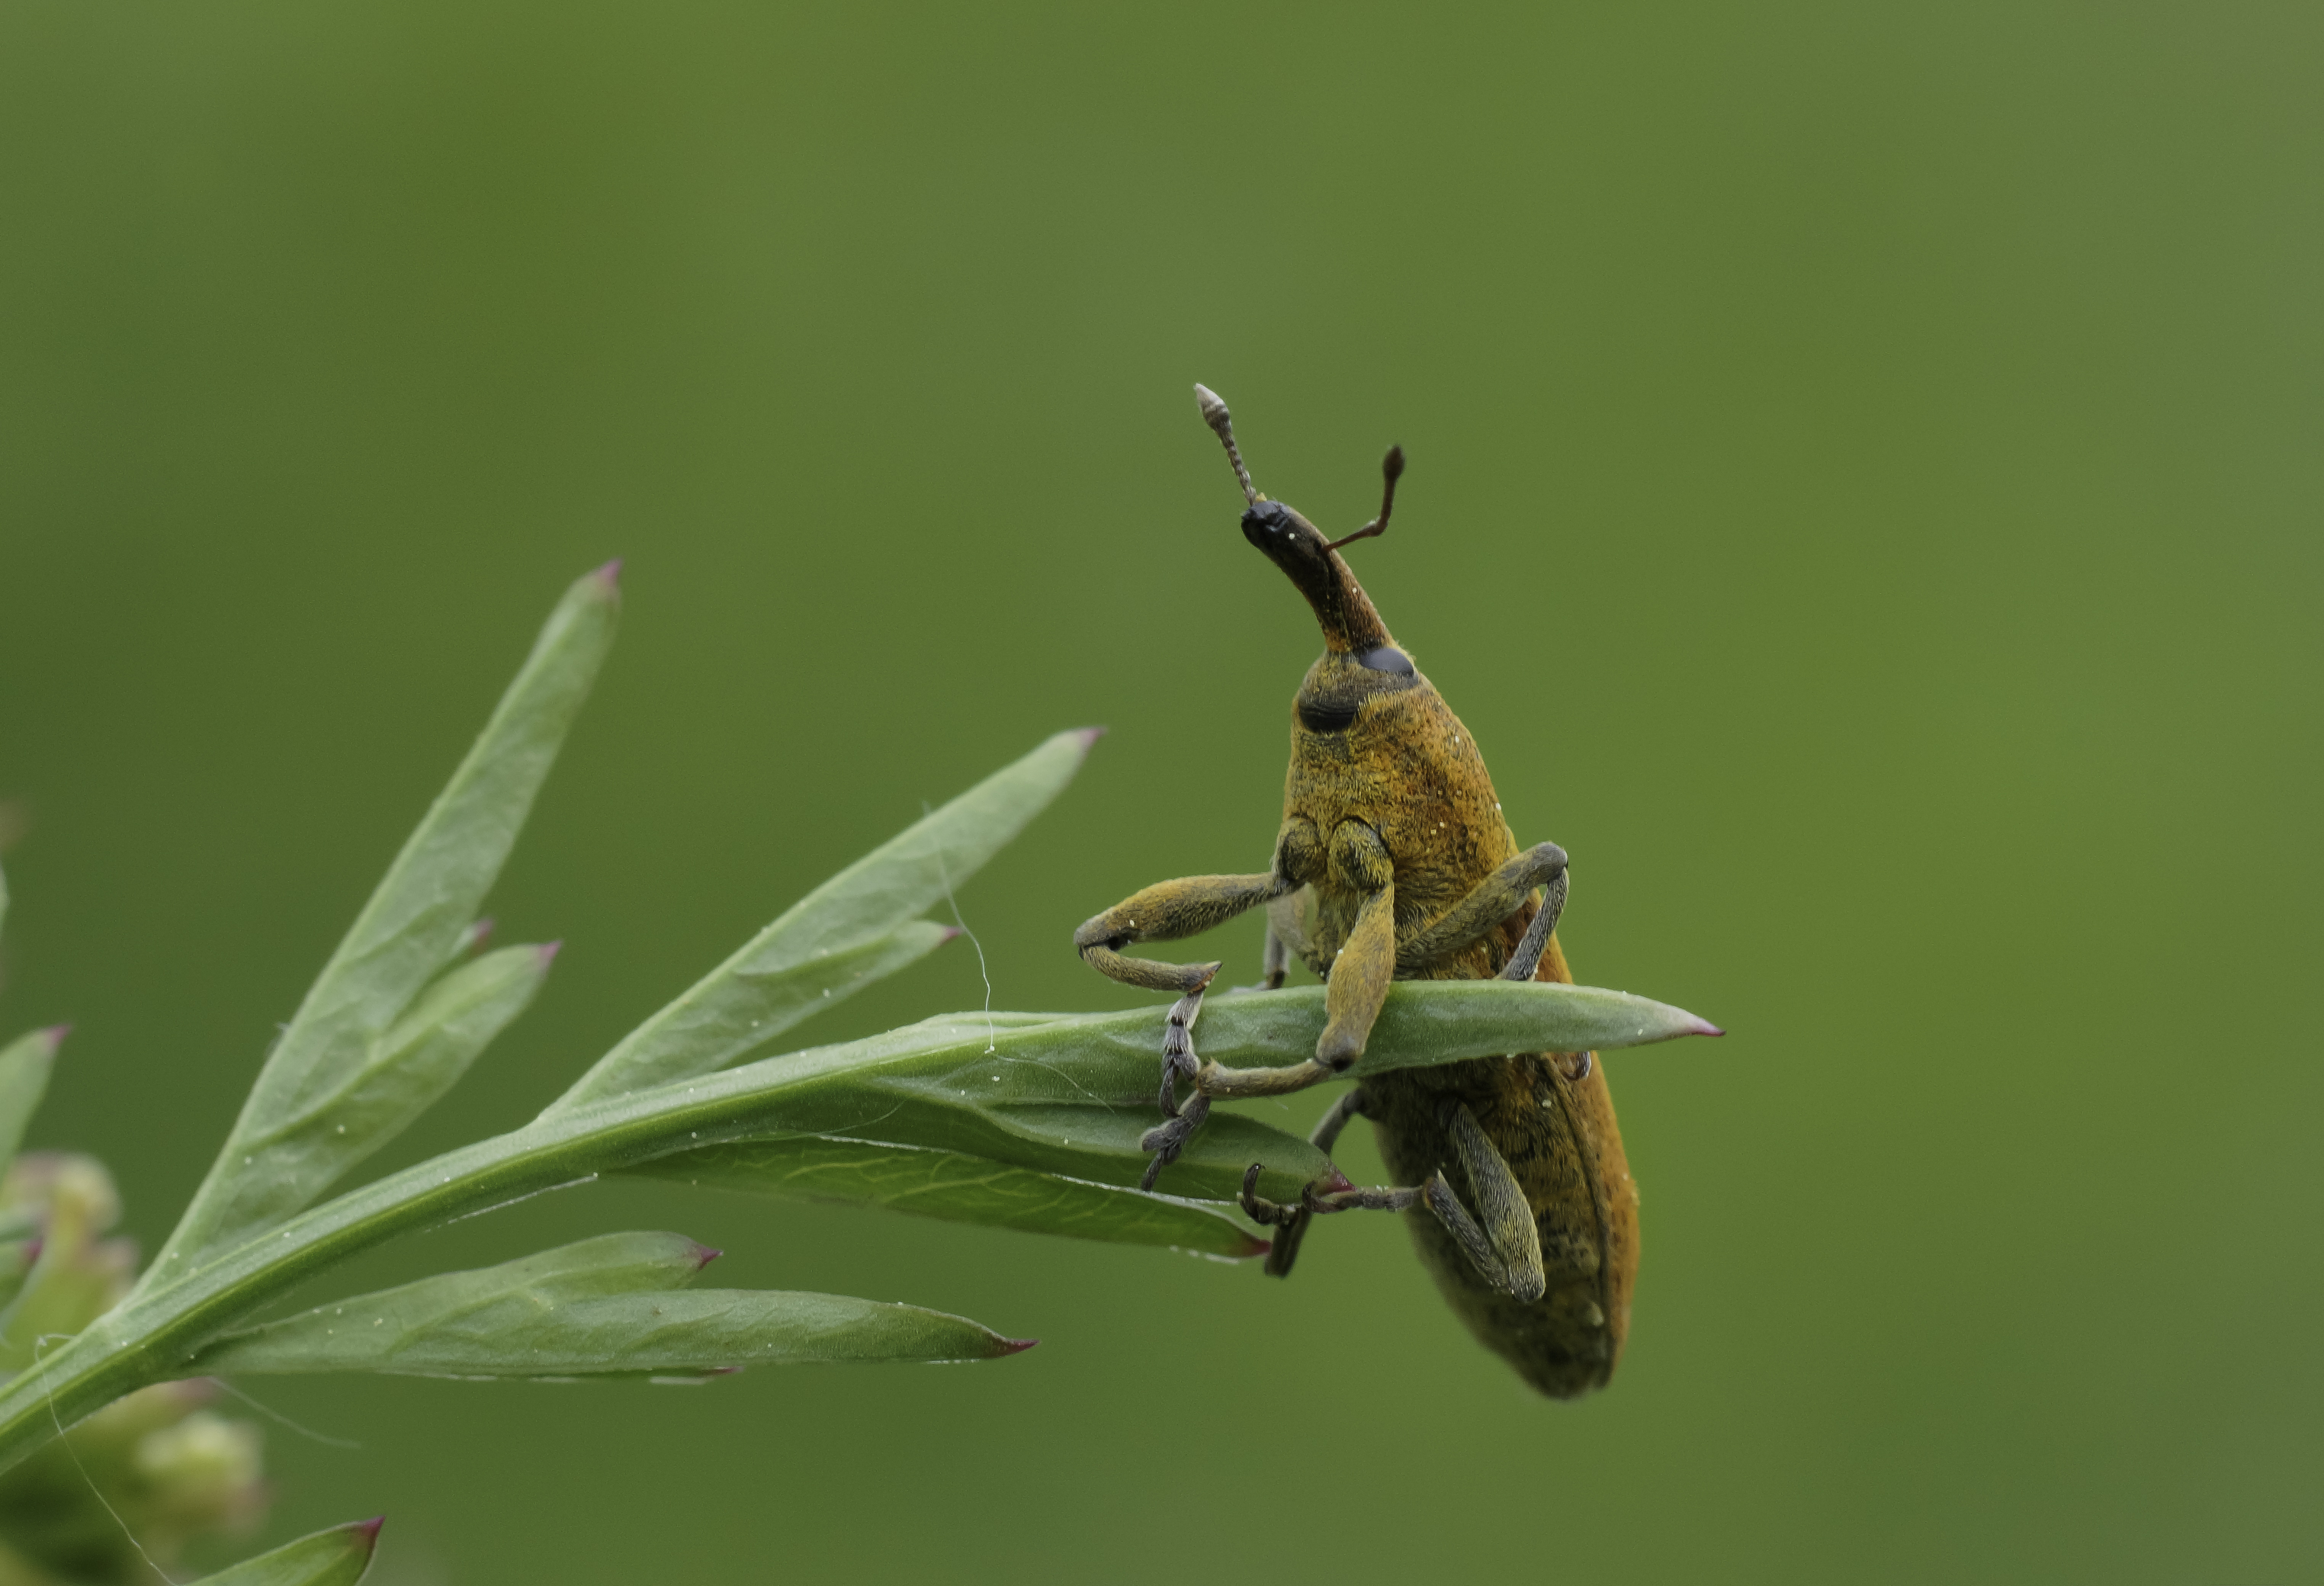
nature, branch, leaf, flower, photo, wildlife, green, insect, macro, hummingbird, flora, fauna, invertebrate, close up, 100mm, animals, naturaleza, a77, nectar, g, weevil, ggl1, gaby1, xovesphoto, animales, sonya77, gorgojo, minolta100mm, gphoto, xelodegalicia, macro photography, gabrielcoru a